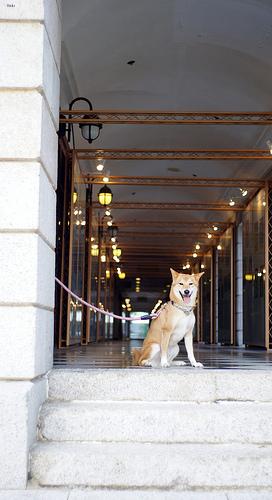
Breed: shiba inu